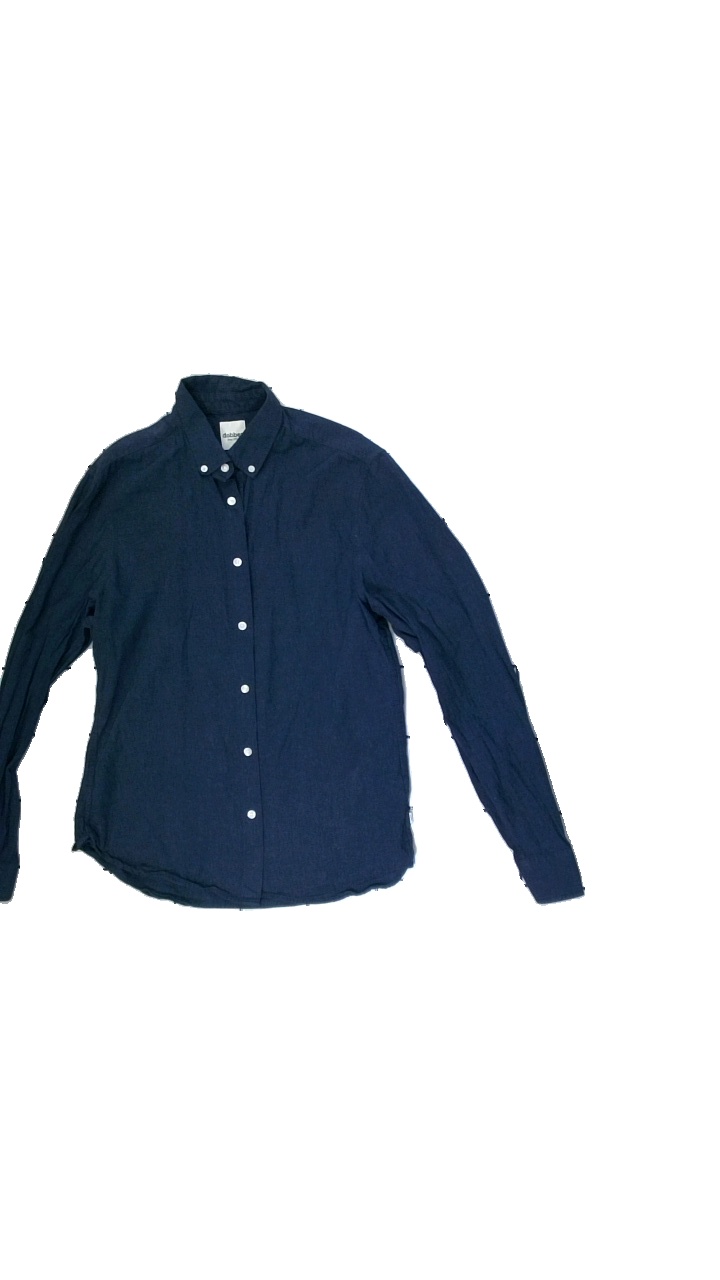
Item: Shirt (Men)
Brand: Dobber
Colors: Blue
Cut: Regular
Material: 100%cotton
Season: Autumn
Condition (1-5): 5
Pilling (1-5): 5
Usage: Reuse
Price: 50-100